Millet Network of India

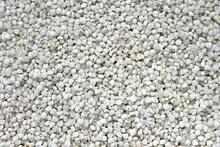
refer to caption

Millet is a traditional grain in India and the Millet Network of India promotes it because the crop will grow with less water than other crops. This is particularly apparent when it is compared with rice which enjoys a subsidy in India. Millet will grow on poor soil, it suffers from few diseases and the harvested crop can be kept for a long time. Millet can be fed with natural fertilisers, but not many farmers still grow it, stopping because there is little demand. White rice is more popular and rice growing attracts a government subsidy.